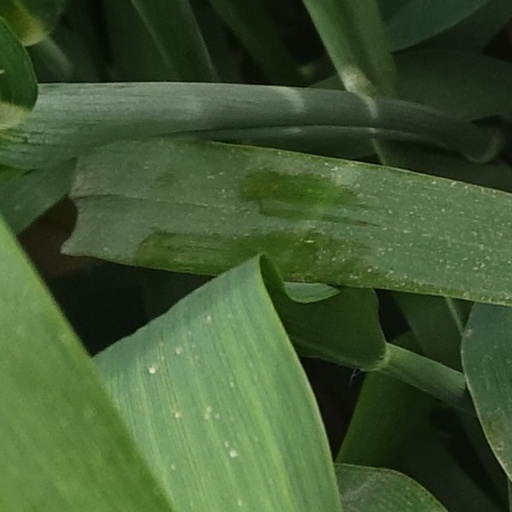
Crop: wheat